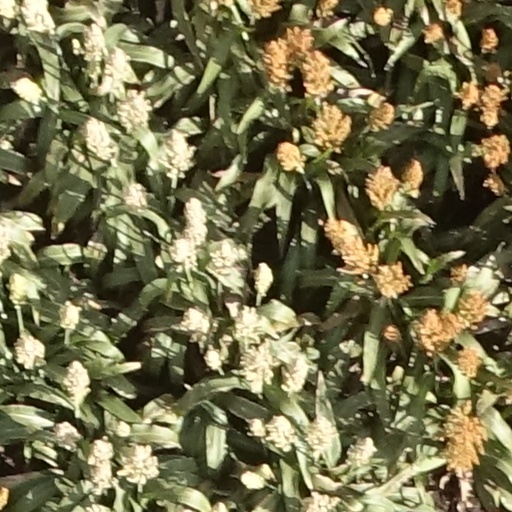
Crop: sorghum